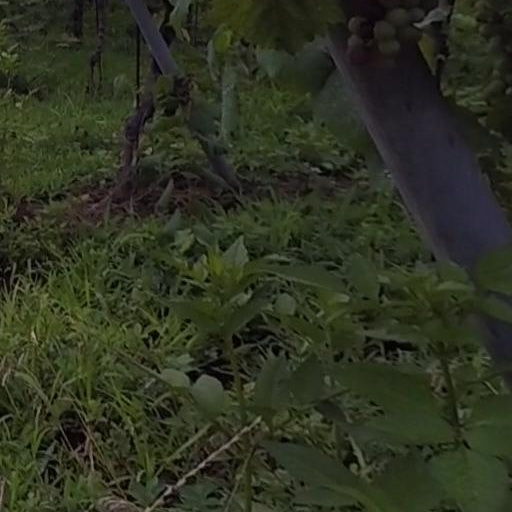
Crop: grape